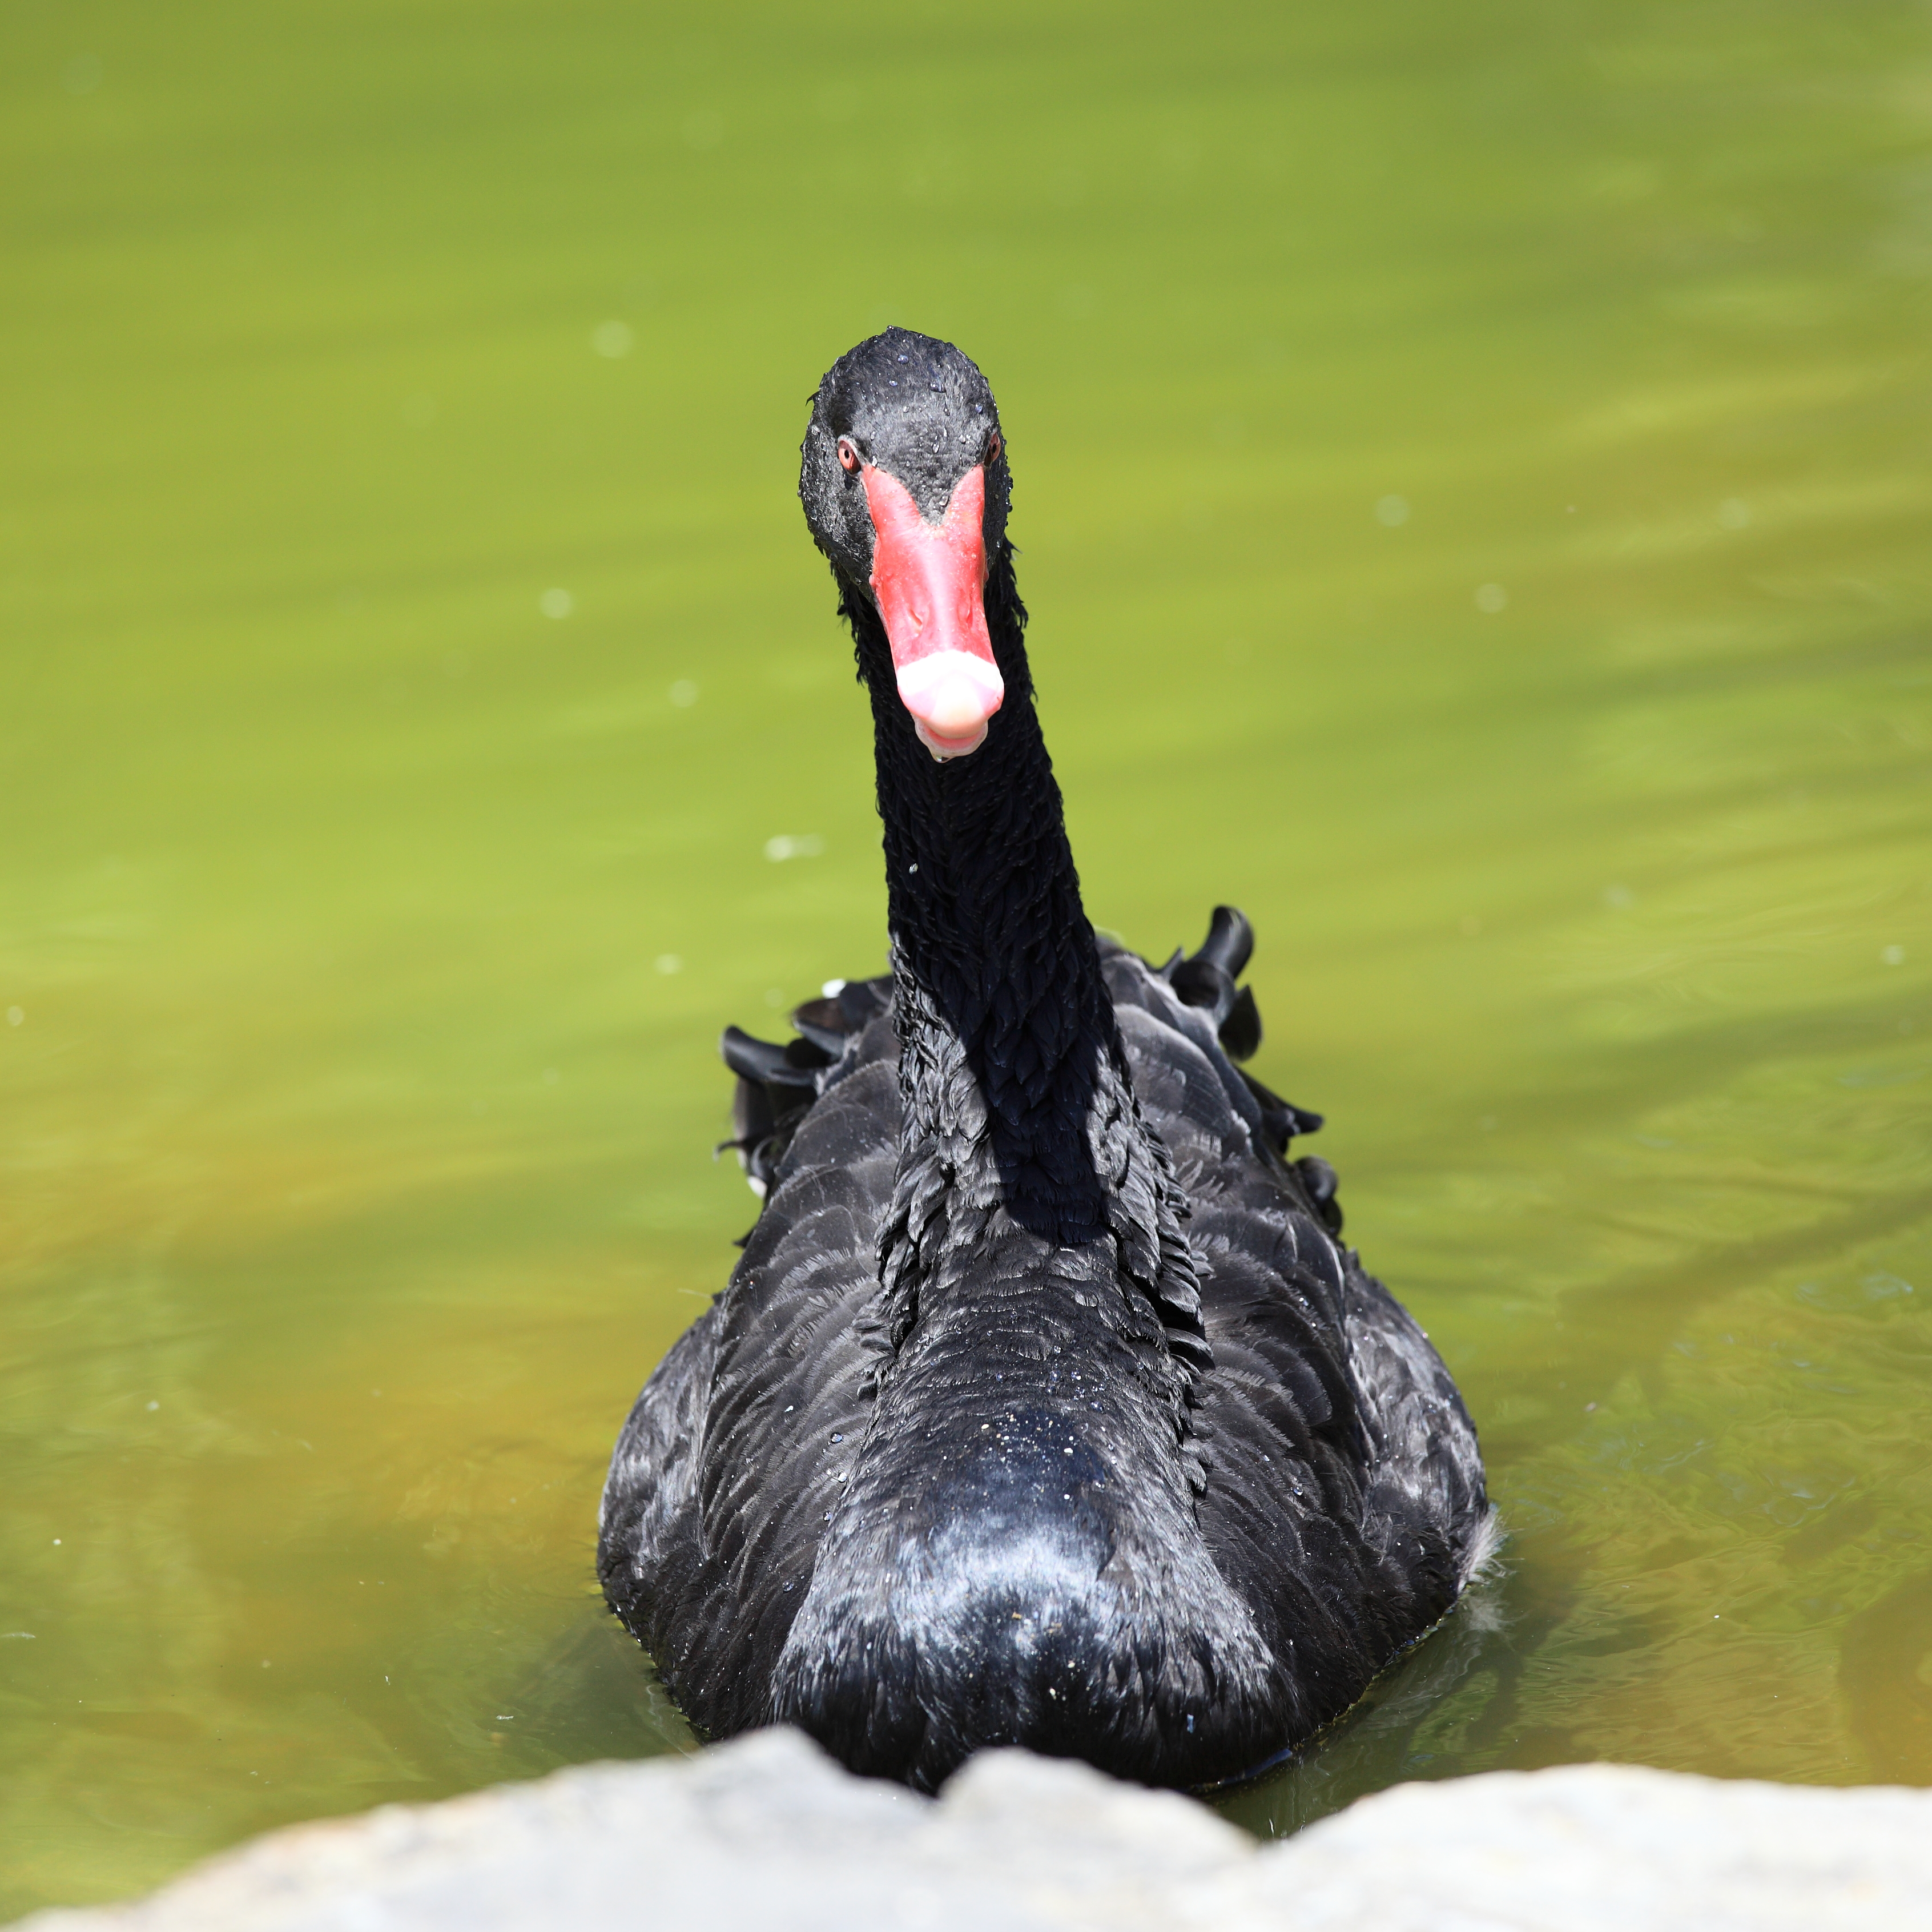
water, nature, bird, wing, wildlife, high, beak, black, fauna, swan, duck, cygnus, vertebrate, 5d, hires, cormorant, waterfowl, markii, water bird, hi, res, resolution, atratus, black swan, ducks geese and swans, seaduck